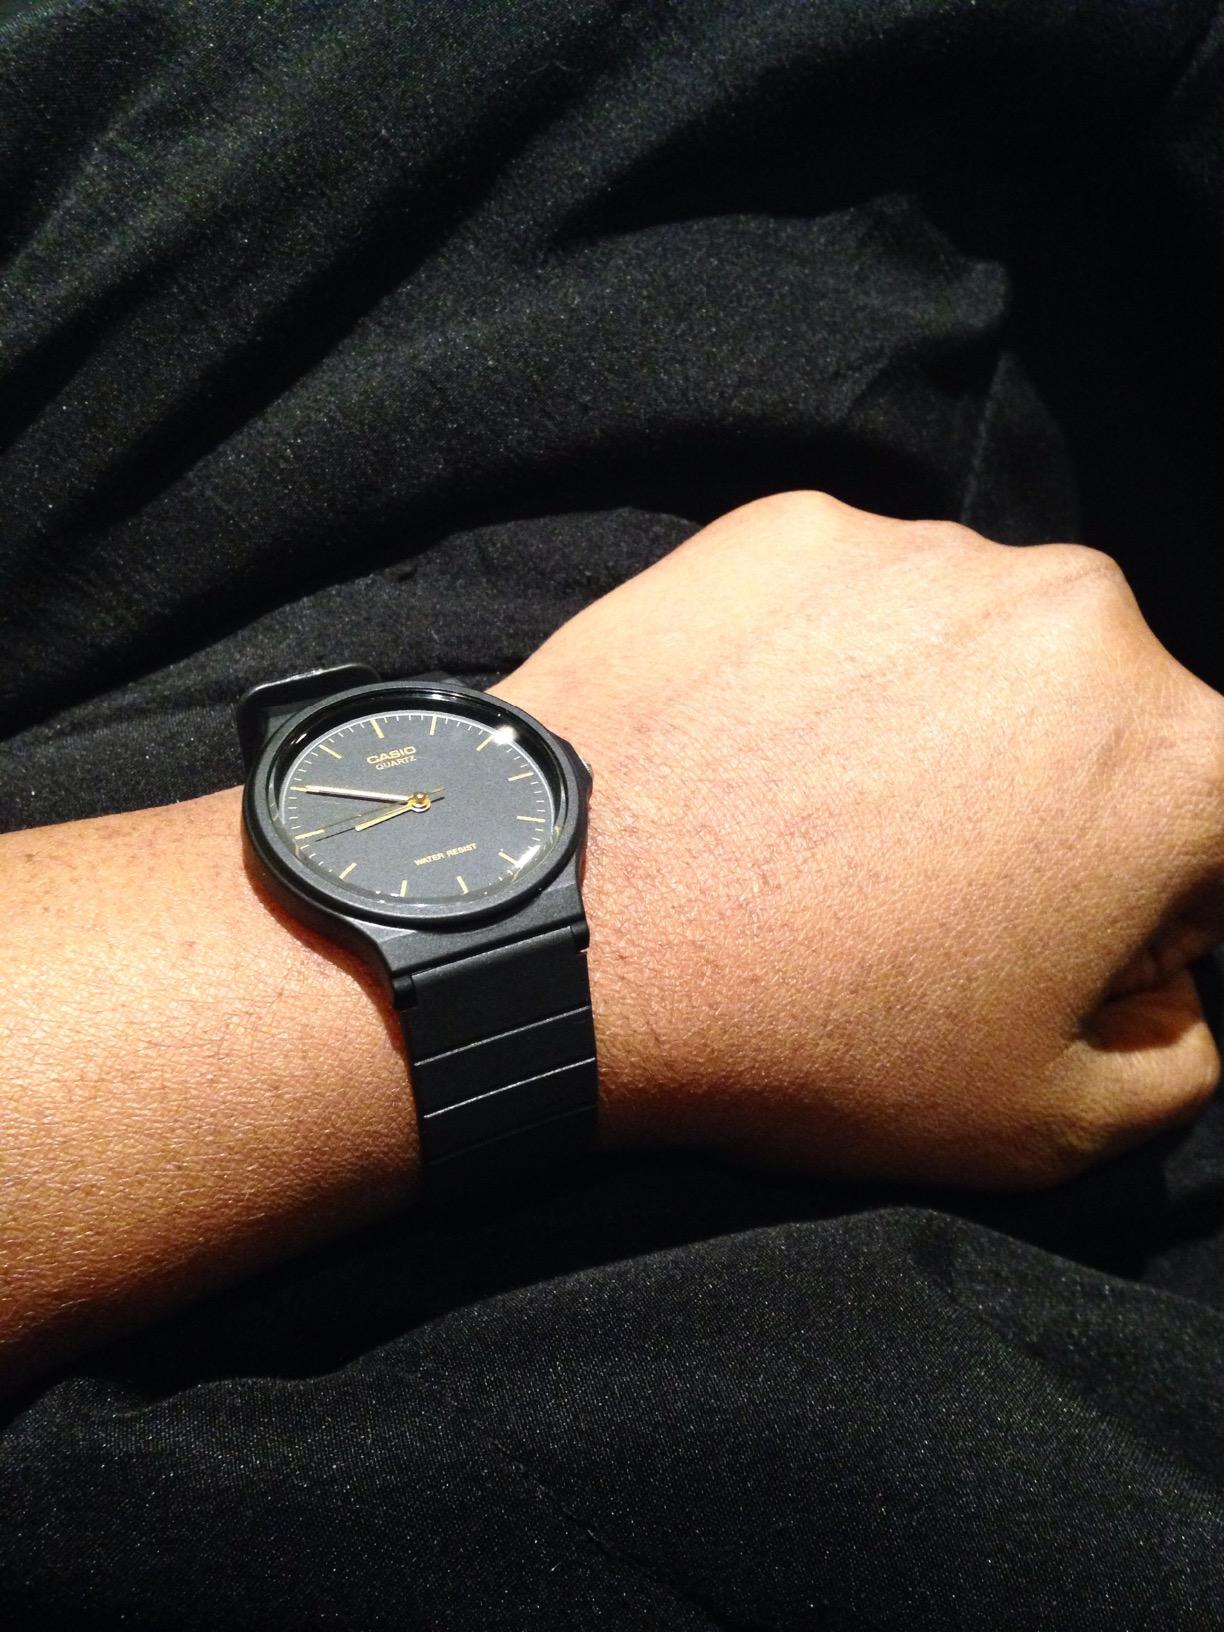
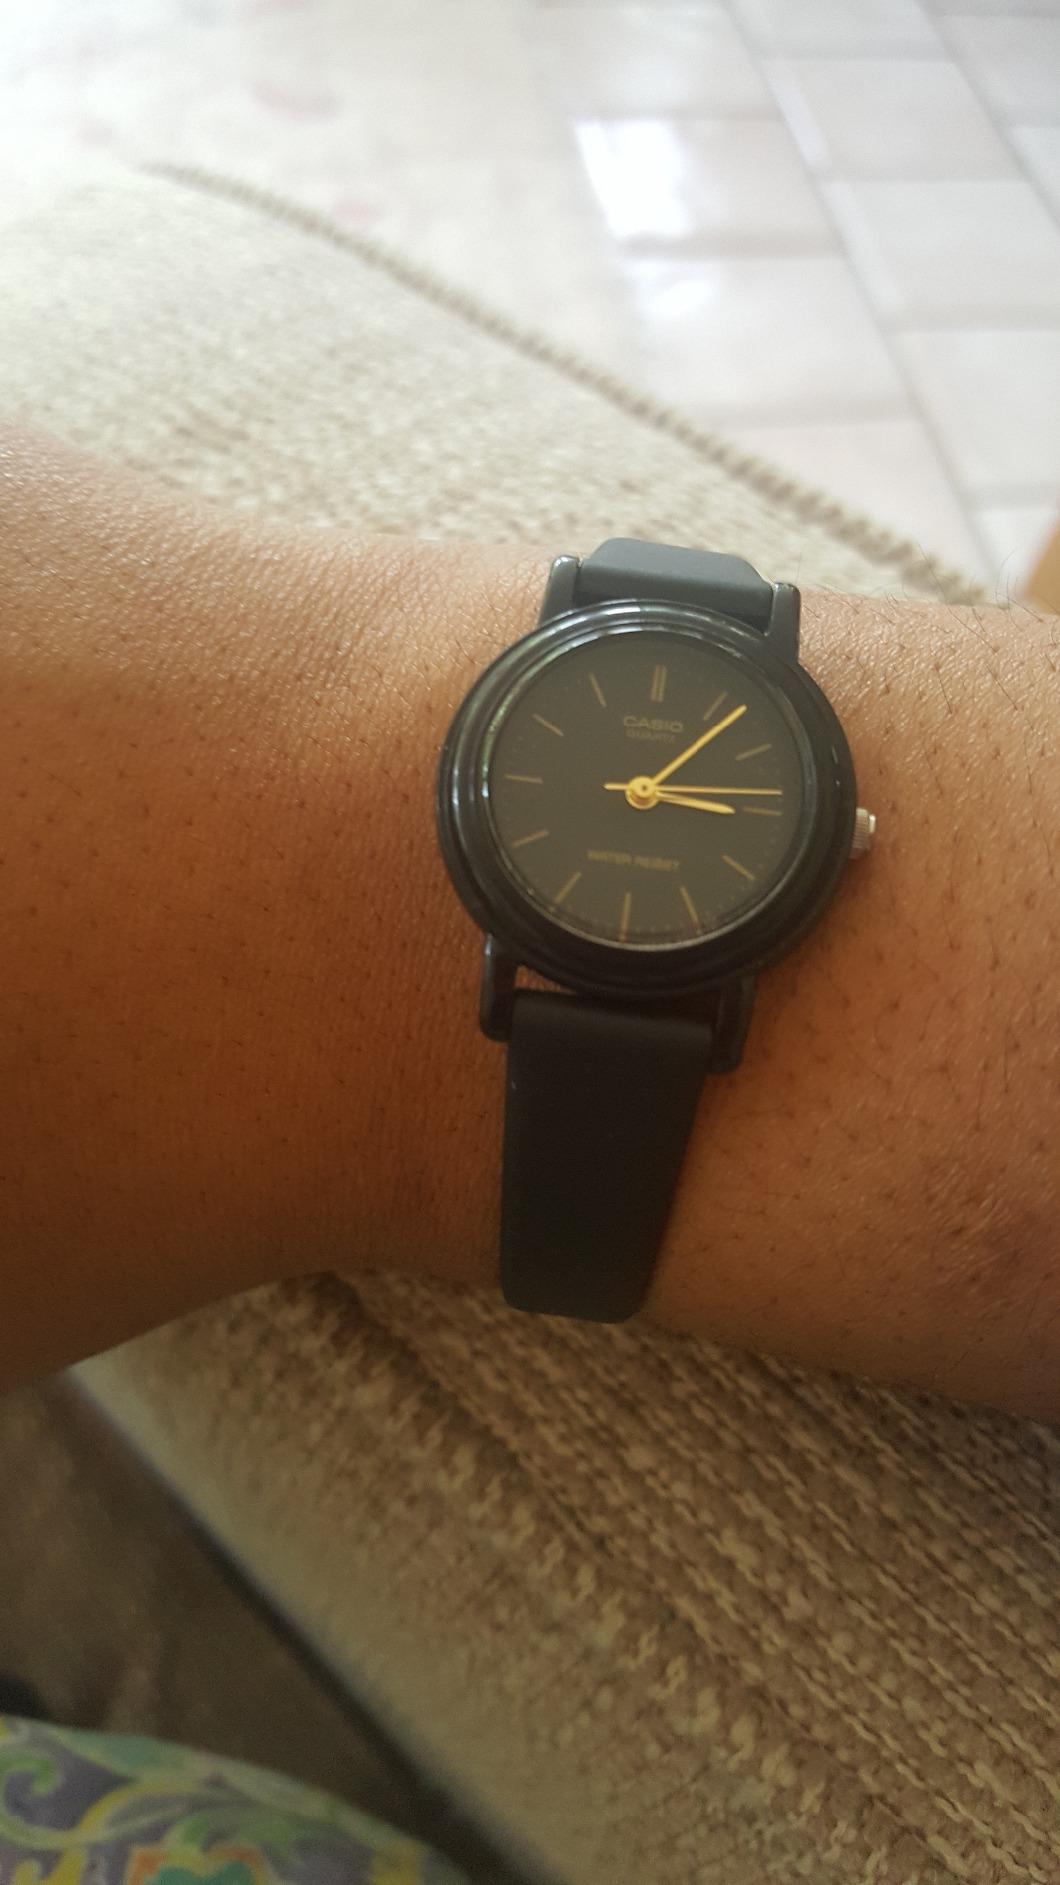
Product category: accessories_watch
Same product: no